Governor of Adana

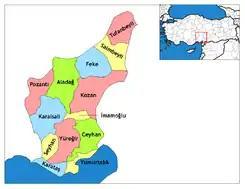
Map of the Province of Adana, showing the provincial districts.

The governor of Adana (Turkish: "Adana Valiliği") is the bureaucratic state official responsible for both national government and state affairs in the Province of Adana. Similar to the governors of the 80 other provinces of Turkey, the governor of Adana is appointed by the government of Turkey and is responsible for the implementation of government legislation within Adana. The governor is also the most senior commander of both the Adana provincial police force and the Adana Gendarmerie.